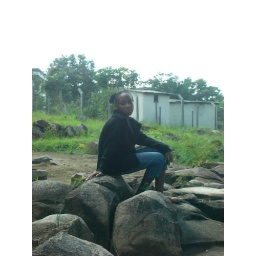
Karen outside in the rock garden of our house in Isamilo, Mwanza